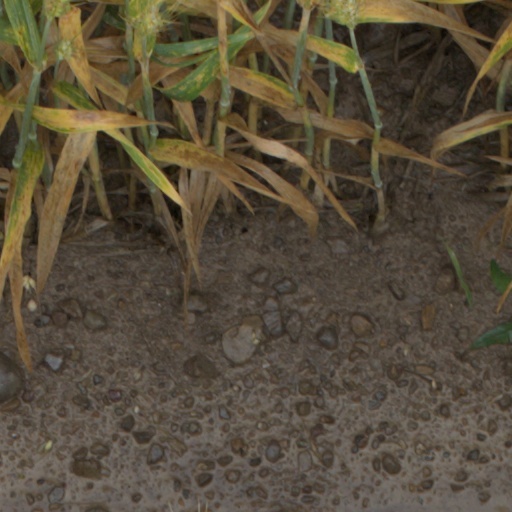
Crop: wheat